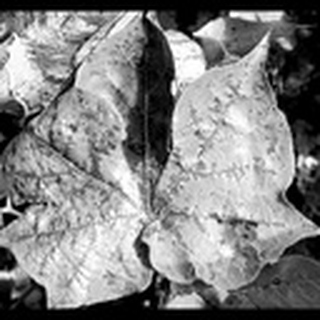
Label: cotton_bacterial_blight